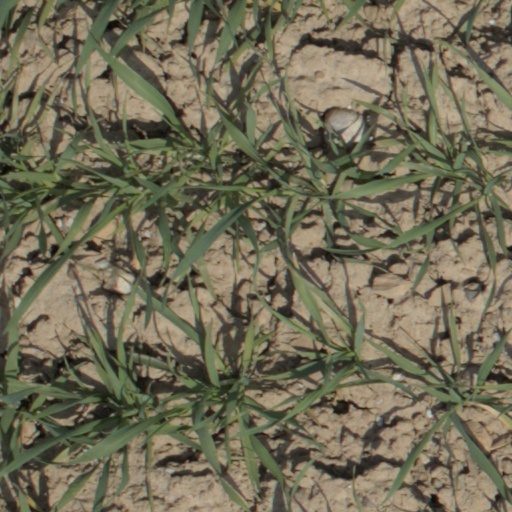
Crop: wheat